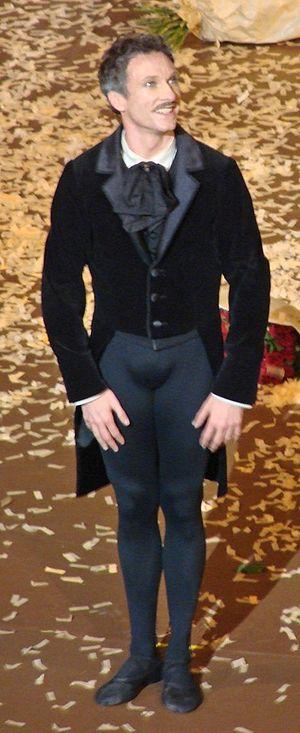
L'ovation faite à Manuel Legris, danseur étoile du ballet de l'Opéra pour sa dernière représentation dans Eugène Onéguine, le 15 mai 2009.
Manuel Legris, né le 19 octobre 1964 dans le 11ᵉ arrondissement de Paris, est un danseur et directeur de ballet français.
Étoile est le titre suprême accordé aux artistes de la danse dans la hiérarchie du Ballet de l'Opéra national de Paris.